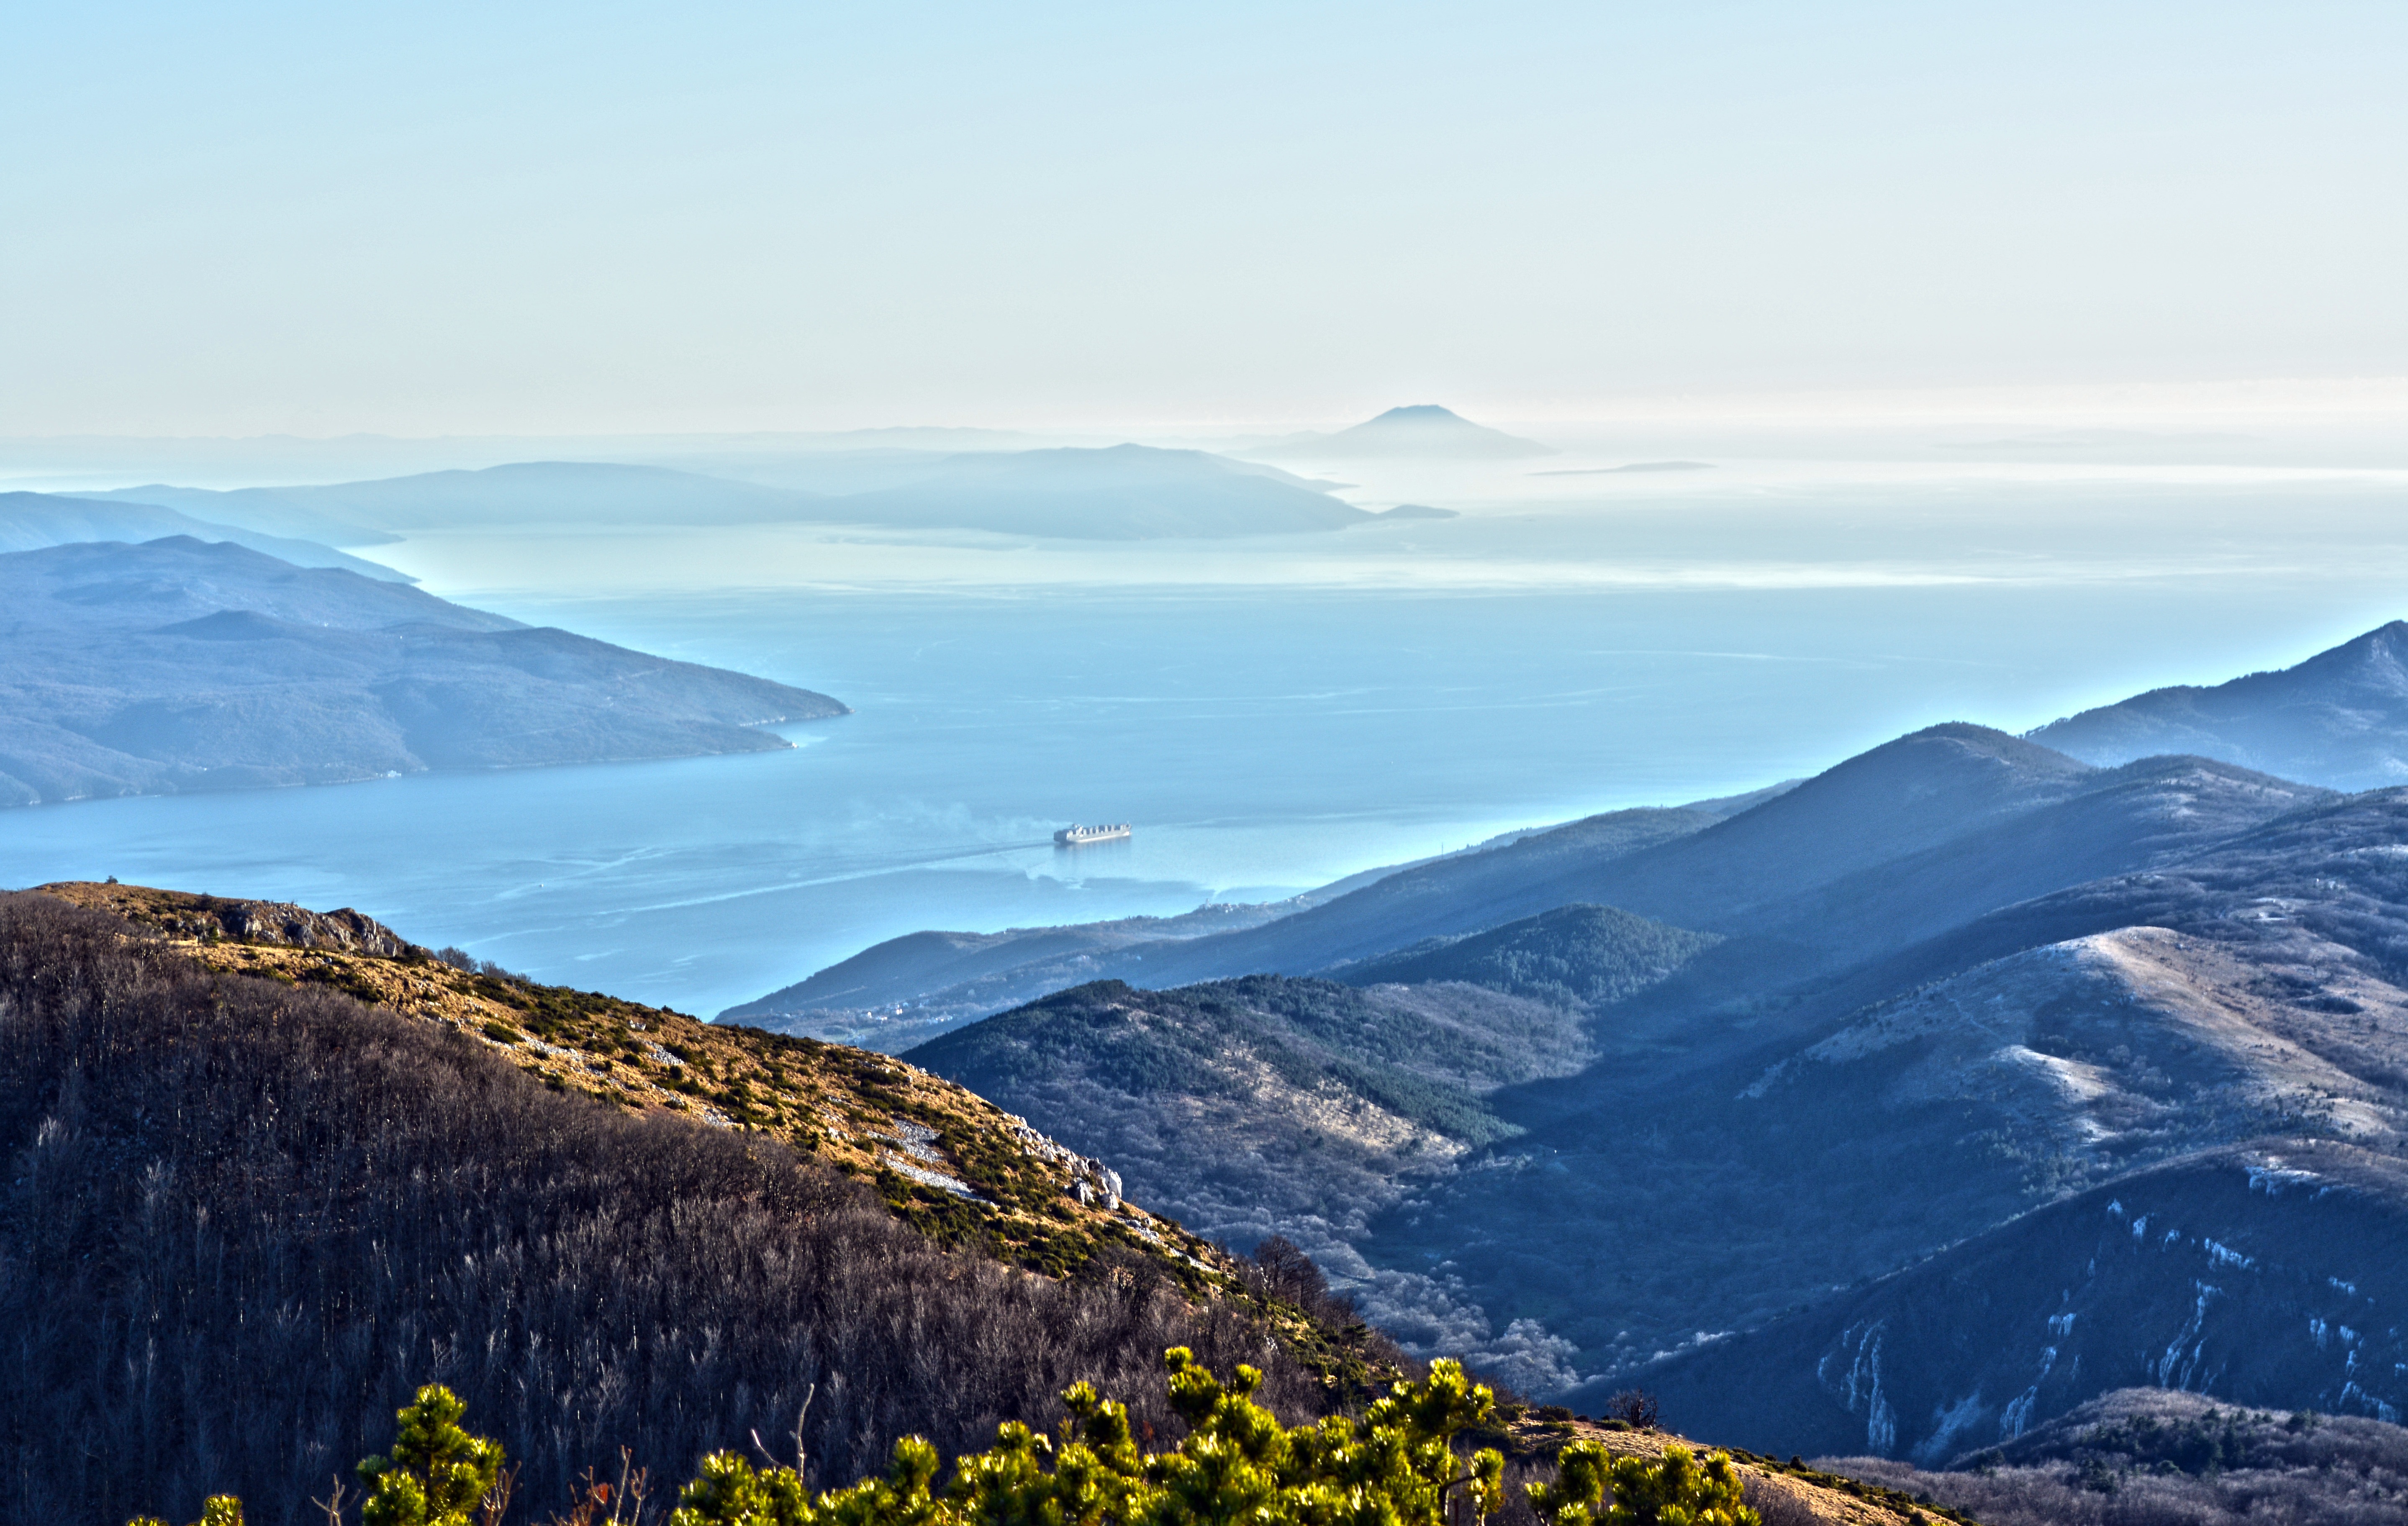
landscape, sea, nature, ocean, horizon, wilderness, mountain, cloud, morning, hill, lake, view, mountain range, ship, vacation, mediterranean, island, fjord, ridge, summit, croatia, alps, plateau, fell, loch, istria, landform, u ka, geographical feature, atmospheric phenomenon, mountainous landforms, glacial landform